John Lindsay (Royal Navy officer)

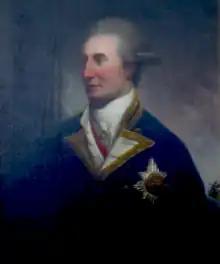
Lindsay in naval officer uniform

Rear-Admiral Sir John Lindsay (1737 – 4 June 1788) was a British naval officer of the 18th century, who achieved the rank of rear admiral late in his career. Joining the Navy during the Seven Years' War, he served off France, followed by service for several years as captain of a warship stationed in the West Indies. After war's end, he returned to Britain, serving as an MP for Aberdeen Burghs from 1767 to 1768. From August 1769 to March 1772 Lindsay was promoted to commodore and assigned as commander-in-chief of the East Indies Station. He resigned from the Navy for a period following the Battle of Ushant (1778) off the coast of France, during the American War of Independence. In 1784 he was assigned as commodore and commander-in-chief in the Mediterranean. In the last year of his life, he was promoted to rear admiral as an honorary position, as his failing health prevented him from taking a command.